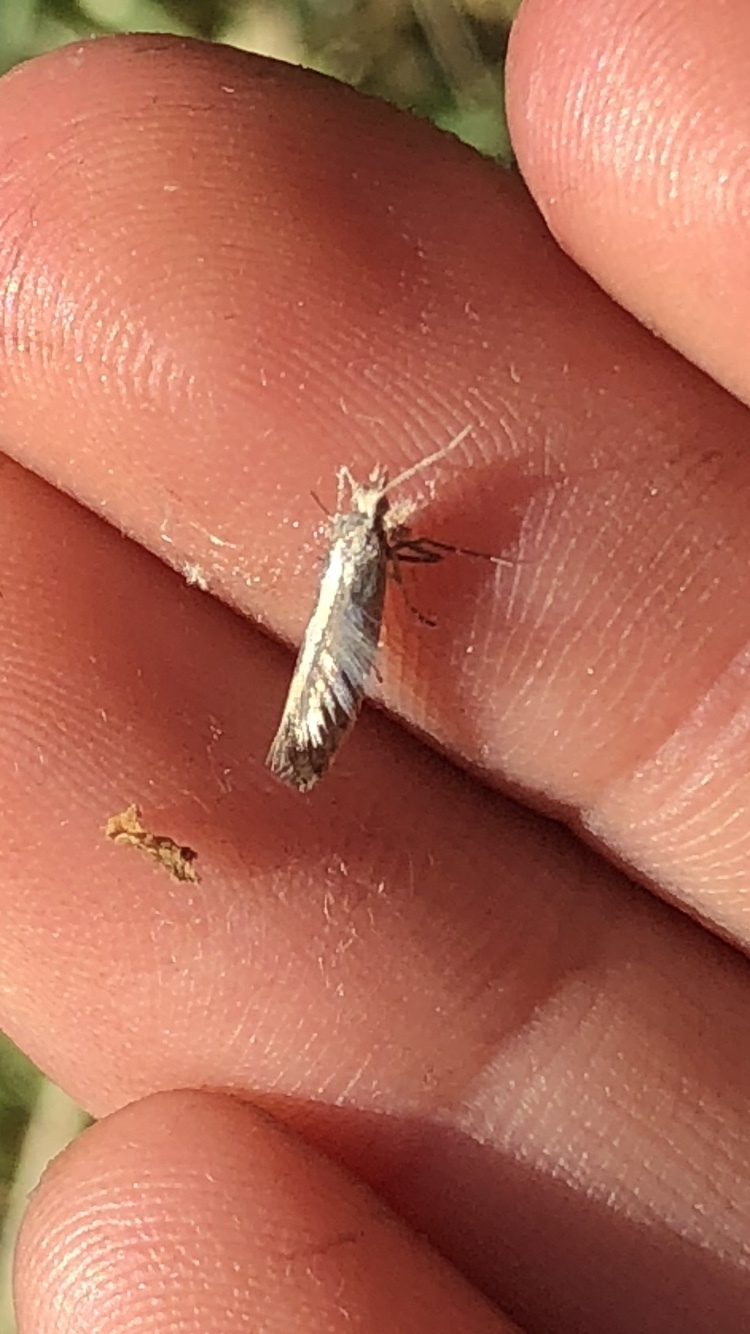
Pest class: diamondback_moth